215th Street station

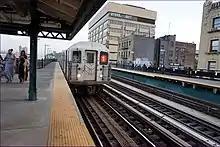
Northbound 1 train entering the station

This elevated station has two side platforms and three tracks with the center track not used in revenue service. The station is served by the 1 at all times and is between Marble Hill–225th Street to the north and 207th Street to the south. Both platforms have beige windscreens and dark canopies in the center, which were replaced as part of a renovation project in 2012. At either ends of the platforms, black steel waist-high fences are installed. The station name plates are in the standard black with white lettering.